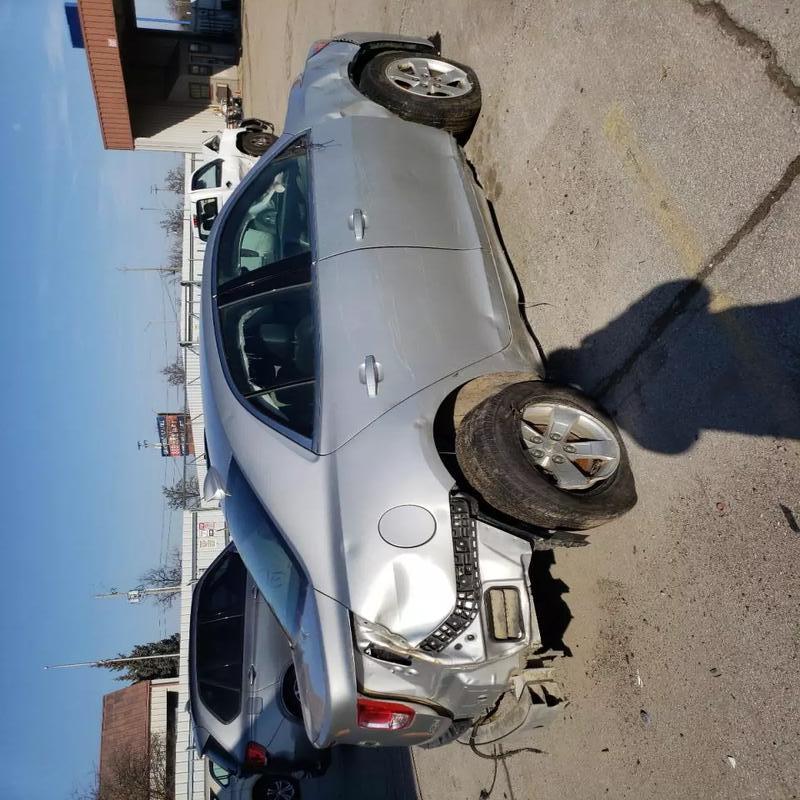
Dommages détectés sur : aile avant droite, porte avant droite, porte arrière droite, aile arrière droite, feu arrière droit, pare-choc arrière, plaque d'immatriculation arrière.
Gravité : majeur